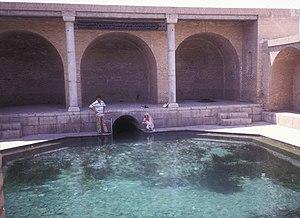
Les méthodes traditionnelles d'irrigation persanes ont joué un rôle important dans la civilisation et l'histoire perse du fait de l'aridité du territoire de l'Iran. En effet, seul le littoral de la mer Caspienne n'est pas classifié comme aride ou semi-aride et seuls le Khorasan, l'Azerbaïdjan et le Kurdistan pratiquent une agriculture non irriguée. L'irrigation a donc toujours joué un rôle important non seulement pour développer les productions agricoles, mais aussi, pour faciliter l'installation de foyers de populations plus vastes.